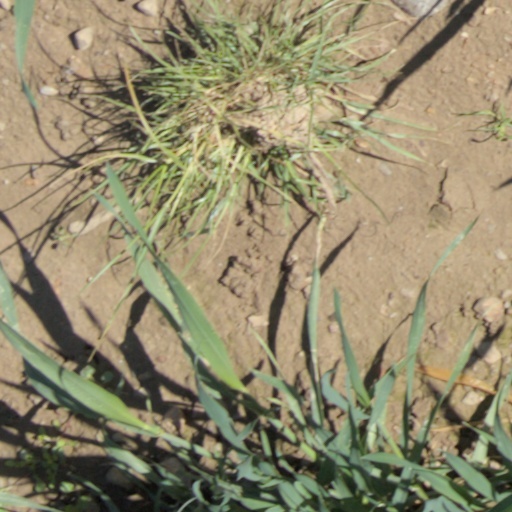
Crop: wheat